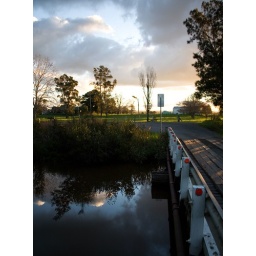
Judging by the crap all over the signs, Im guessing this bridge was under water not long ago.